Geoff Price

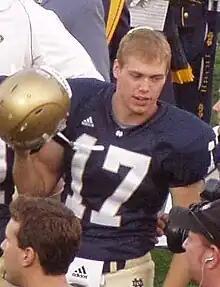

Geoffrey Scott Price (born August 29, 1984) was an American football punter for the University of Notre Dame football team. Price graduated from Heritage High School in Colleyville, Texas, and completed a degree in finance in May 2007. He is 6'3" tall and weighs in at 196 pounds.